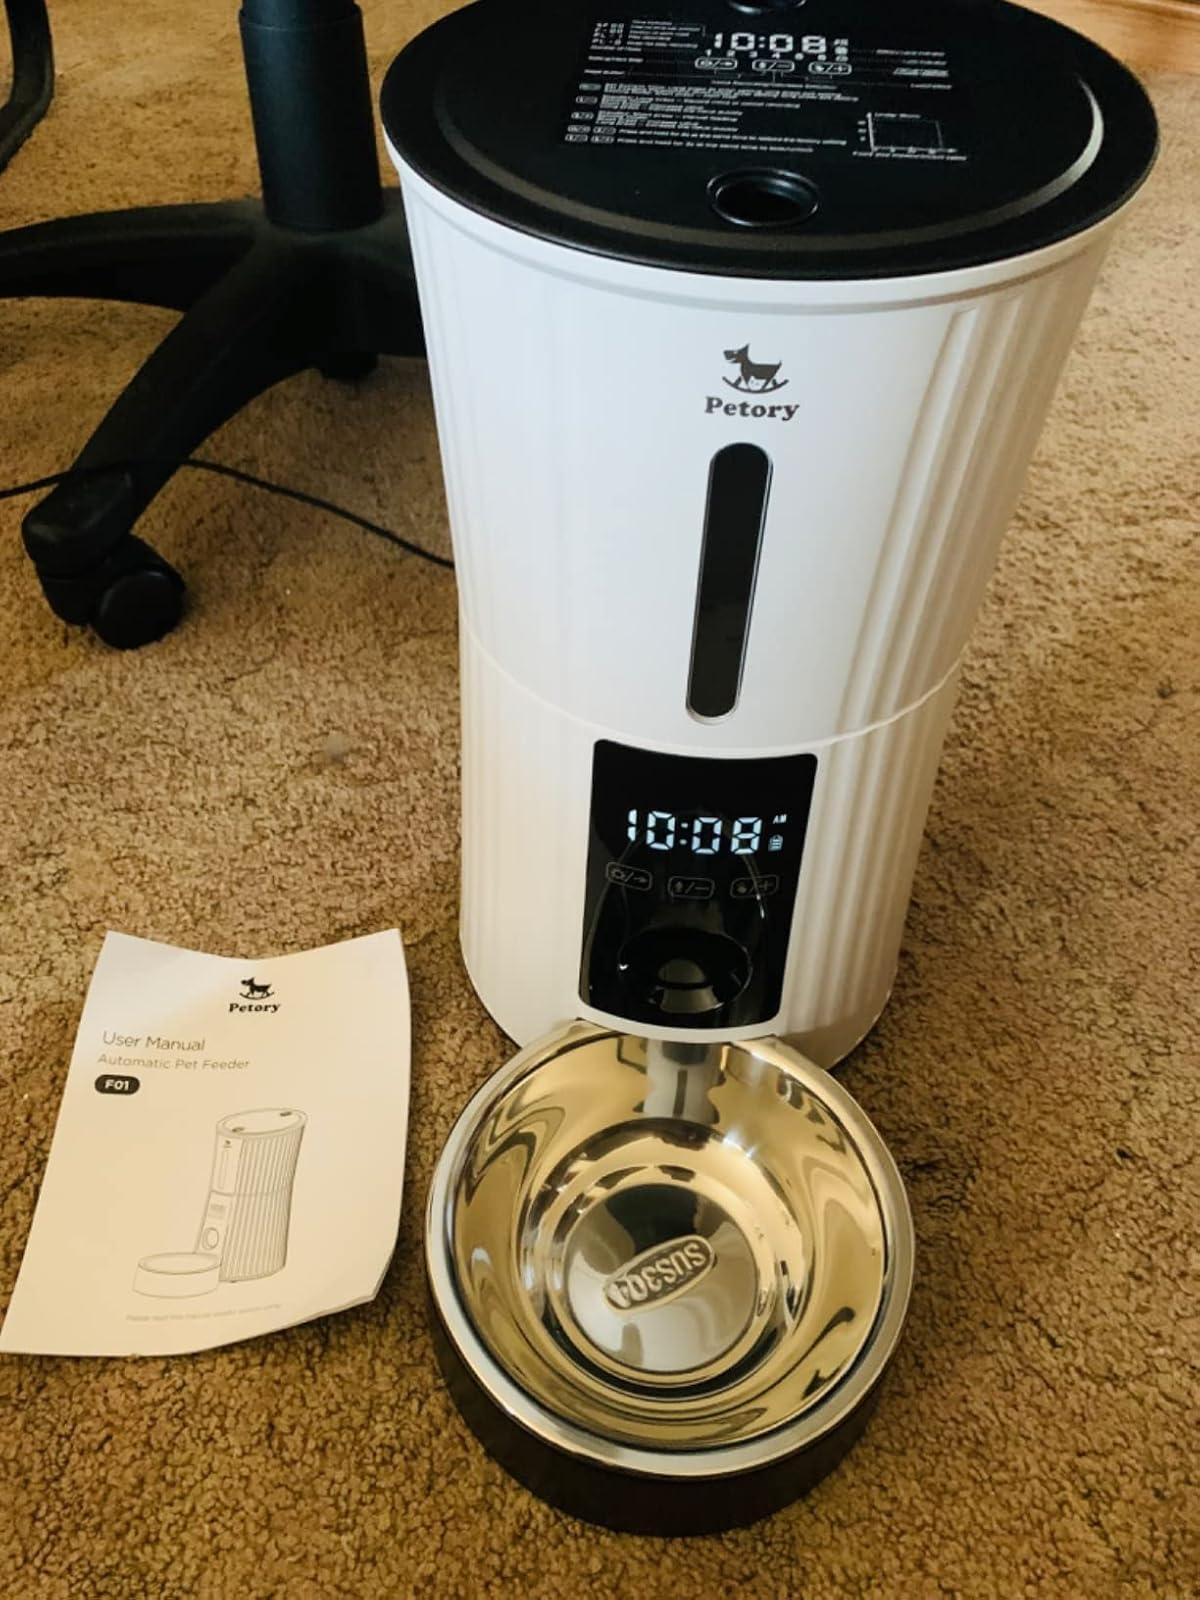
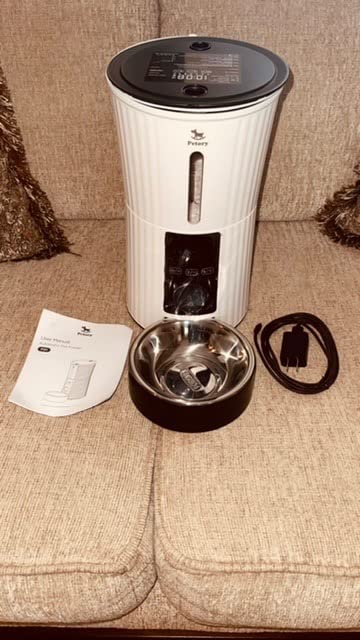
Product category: items_feeder
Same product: yes